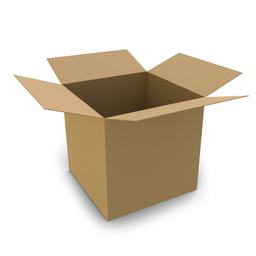
Label: cardboard